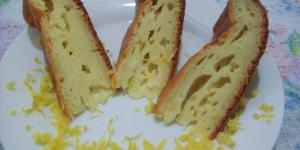
bizcocho de yogur sin azucar